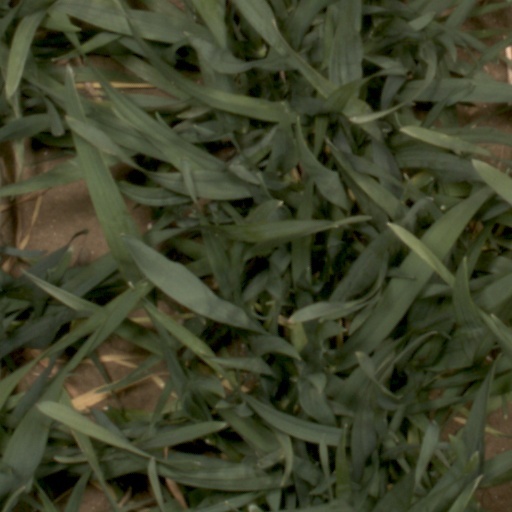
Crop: wheat